Question: Please indicate a possible affordance area of the chair that can be used for sitting on
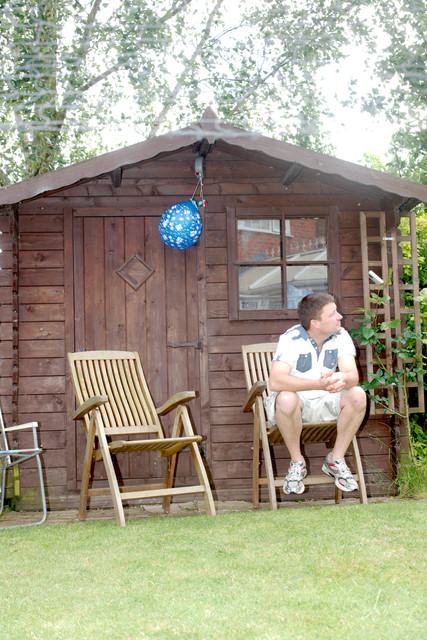
Answer: [92.067, 420.065, 172.327, 452.378]